2I/Borisov

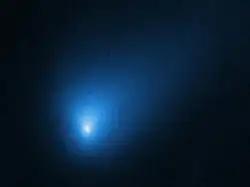
Comet Borisov in October 2019

2I/Borisov, originally designated C/2019 Q4 (Borisov), is the first observed rogue comet and the second observed interstellar interloper after ʻOumuamua. It was discovered by the Crimean amateur astronomer and telescope maker Gennadiy Borisov on 29 August 2019 UTC (30 August local time) in MARGO Observatory.